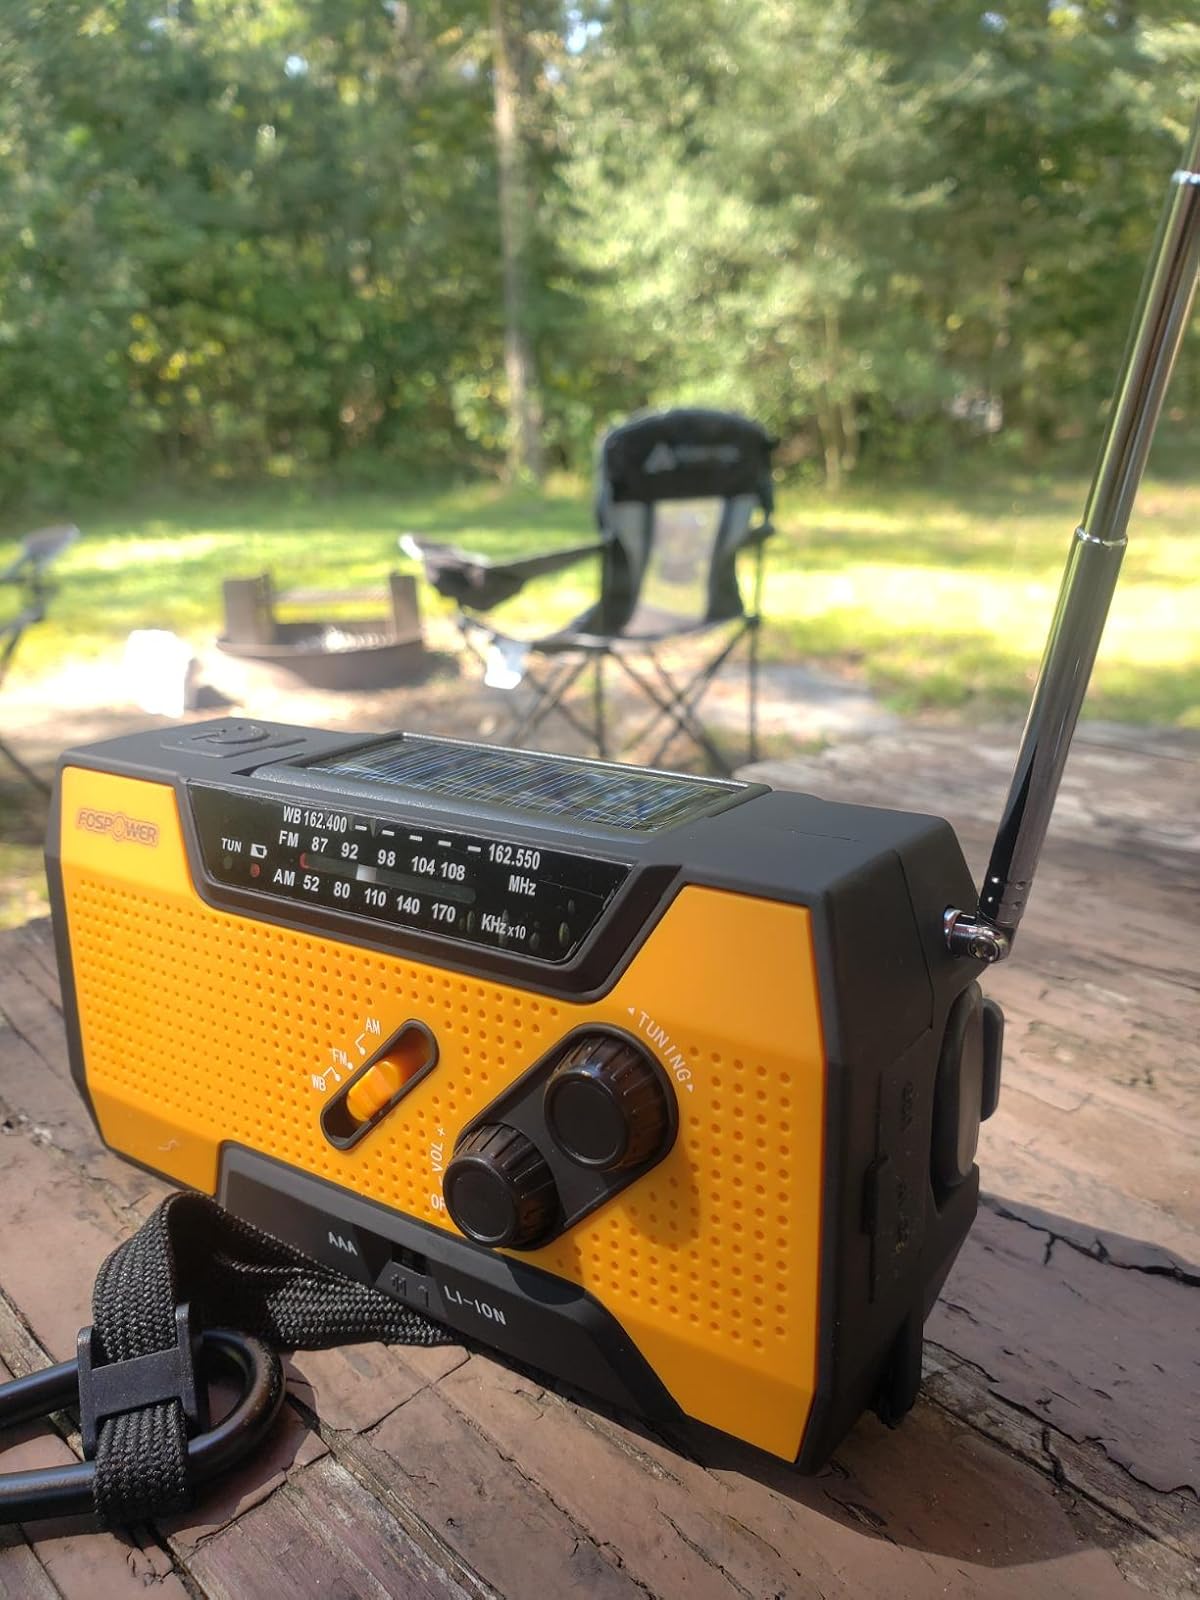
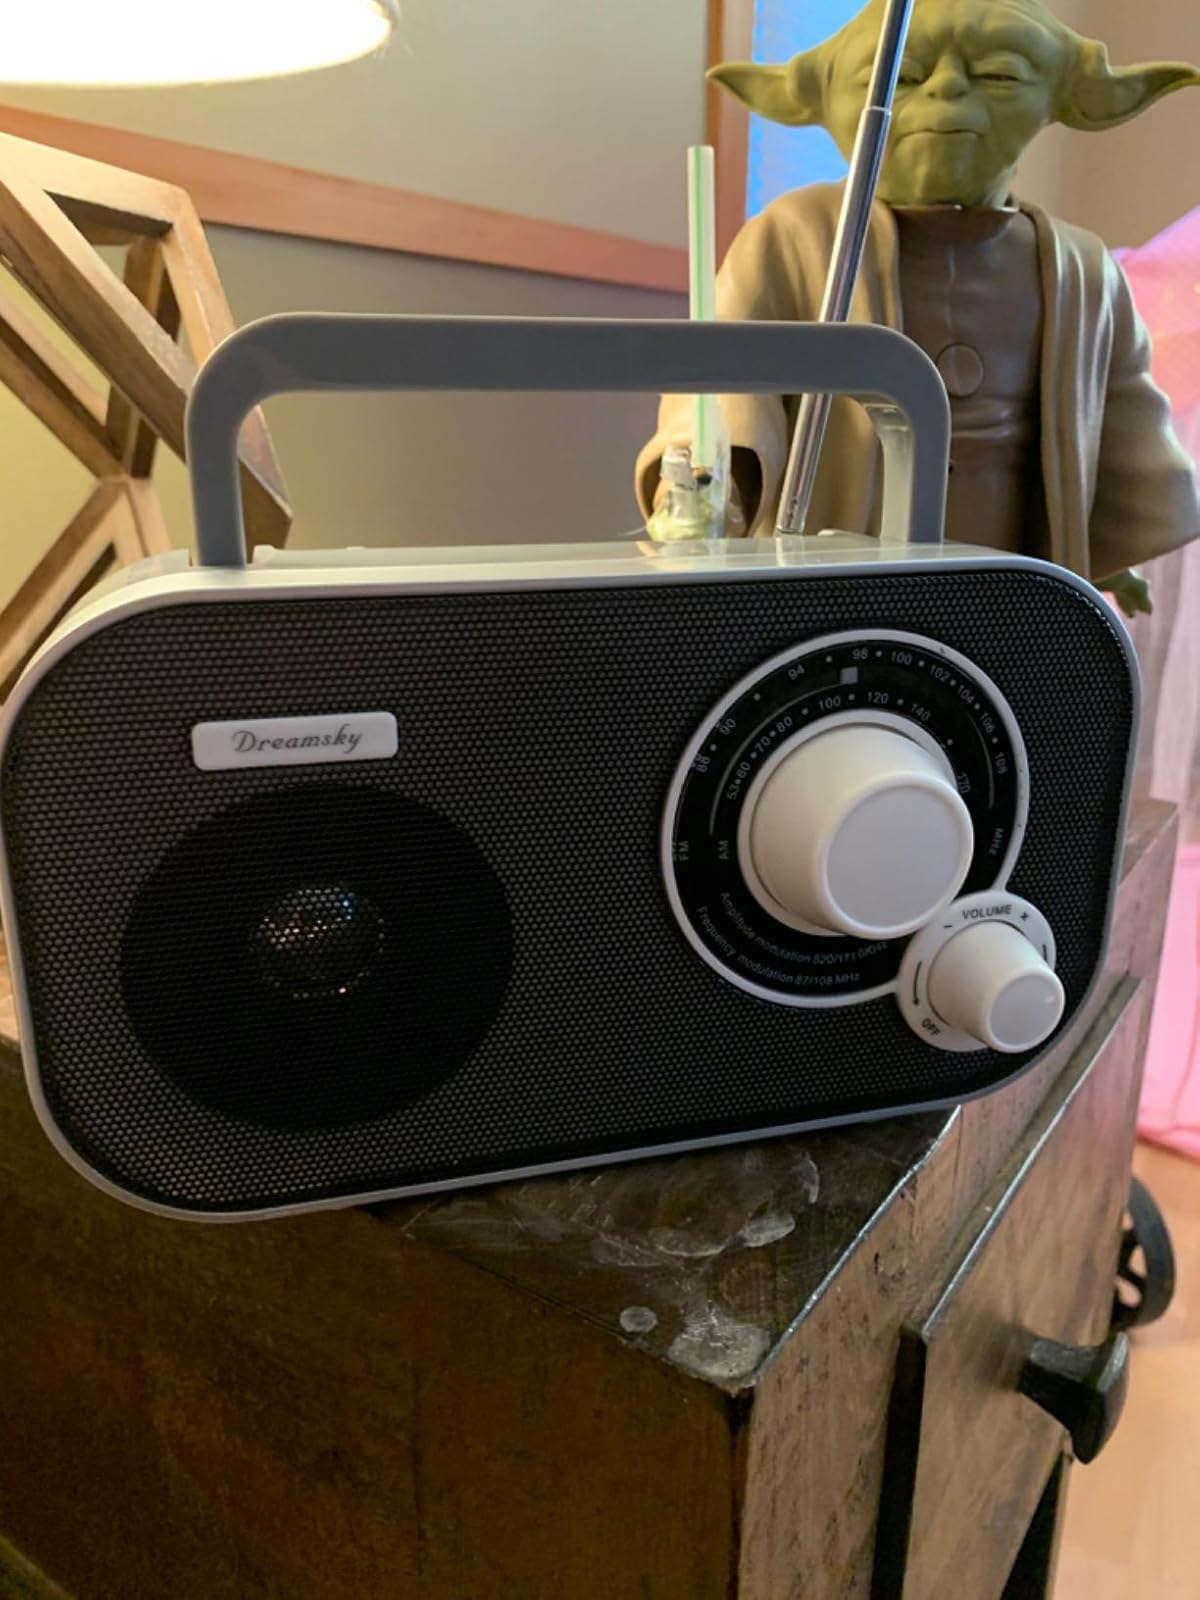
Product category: radio
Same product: no